John Garamendi

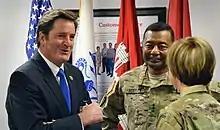
Garamendi speaks with generals during the District Commanders Course, 2015.

Garamendi first ran for California Insurance Commissioner in 1990. He won the Democratic primary with a plurality of 36% of the vote. His closest challenger was radio talk show host Bill Press, who got 28% of the vote. In the general election, he defeated Republican Wes Bannister, 52% to 38%. In fact, he was so confident of winning that he resigned his state senate seat early to give an advantage to his wife Patti, over her top rival for the seat, assemblyman Patrick Johnston (D-Stockton) for the upcoming special election to replace him.